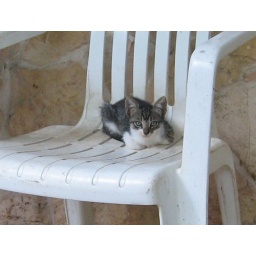
Same cat in chair